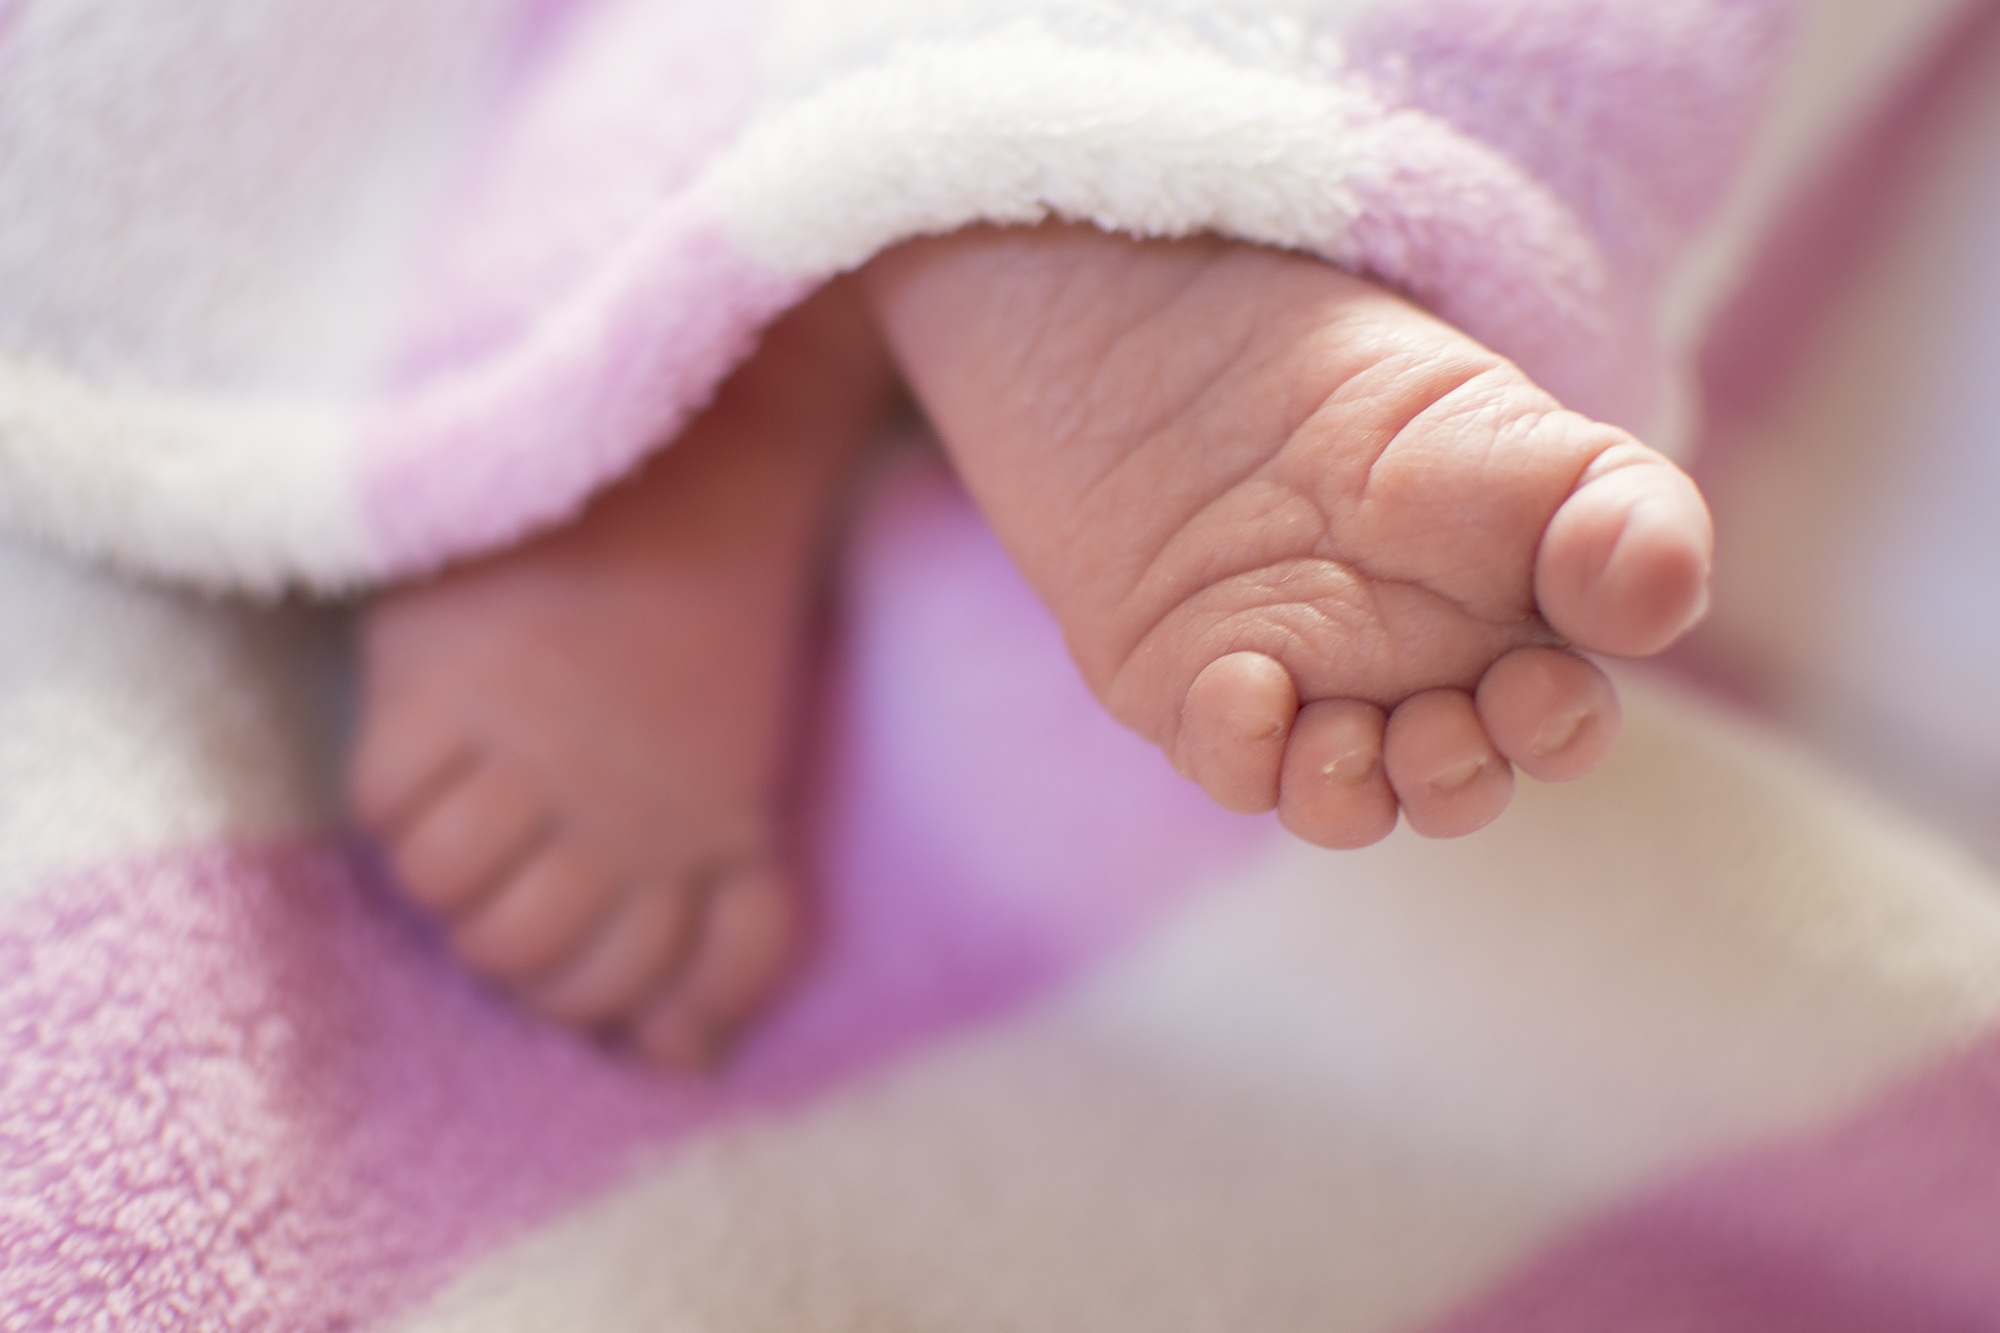
hand, petal, feet, leg, finger, foot, child, pink, nail, baby, mouth, close up, human body, face, nose, infant, skin, toe, sense, newbie